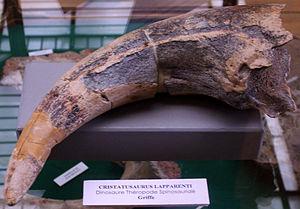
Cristatusaurus est un genre de dinosaure théropode de la famille des Spinosauridae ayant vécu au Crétacé inférieur dans ce qui est actuellement l'Afrique du Nord.
Les Spinosauridae forment une famille de dinosaures théropodes caractérisés par un crâne étroit très allongé vers l'avant et dont la mâchoire et le museau sont munis de dents coniques ainsi qu'une extrémité antérieure ayant une forme de spatule. Découverts sur l'ensemble des continents mis à part l'Antarctique, ils sont déjà présents au Jurassique supérieur et persistent jusqu'au Cénomanien bien qu'une dent de spinosauridé semble provenir d'un étage plus récent. Ils comprennent actuellement moins de dix genres valides de dinosaures dont les mieux connus sont Baryonyx, Suchomimus, Irritator et Spinosaurus.